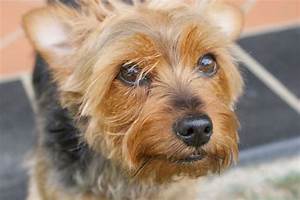
Label: cane